The Real Housewives of Beverly Hills season 6

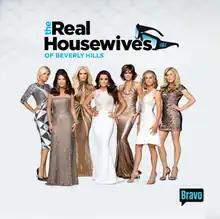
Cover used by iTunes(Left to right) Hadid, Vanderpump, Girardi, Richards, Rinna, Davidson and Edwards

The sixth season of "The Real Housewives of Beverly Hills", an American reality television series, aired on Bravo from December 1, 2015 to May 10, 2016, and is primarily filmed in Beverly Hills, California.